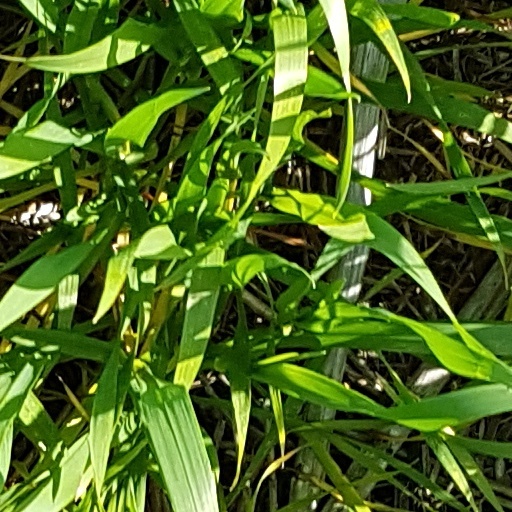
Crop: wheat